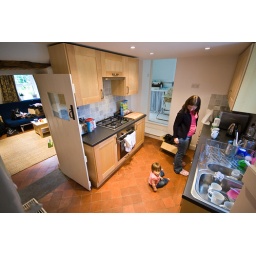
Trace and Aimee in the kitchen of our cottage, taken from the stair's door